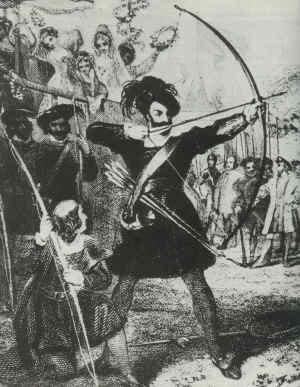
Il est difficile de déterminer avec précision le début de l'histoire du tir à l'arc dans la mesure où les éléments susceptibles d'apporter des preuves directes étaient réalisés en matériaux périssables. Les recherches archéologiques ont permis la découverte de fragments d'arcs et de flèches exceptionnellement conservés dans des tourbières datant de la fin du Paléolithique supérieur. Toutefois il existe de forte présomption de l'usage de l'arc dès les phases anciennes du Paléolithique supérieur.